Olde Richmond, Philadelphia

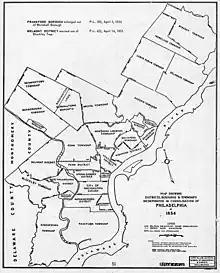
Map of Philadelphia County prior to consolidation, showing boundary between Kensington District and Richmond District

SEPTA offers regular bus routes that easily connect Olde Richmond to Center City, West Philadelphia, South Philadelphia, and the Northeast. SEPTA bus routes 15, 25, 39, 43, and 89 service the community. SEPTA Route 15, a surface line trolley running along Girard Avenue and Richmond Street, services the community; however Route 15 from the intersection of Frankford and Girard Avenues to the Westmoreland Loop is temporarily serviced by bus as portions of Richmond Street and Girard Avenue are affected by the construction at the Girard Avenue Interchange of U.S. Interstate 95.